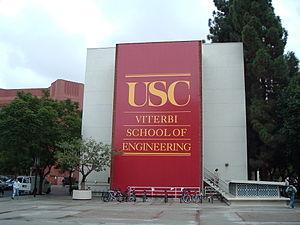
John Carpenter [dʒɑn ˈkɑɹpəntɚ] est un réalisateur, scénariste, producteur et compositeur américain né le 16 janvier 1948 à Carthage, dans l'État de New York.